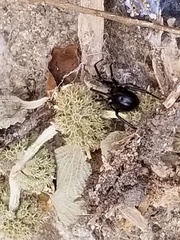
Species: Lactrodectus_hesperus